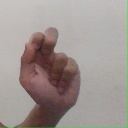
अक्षर: ढ